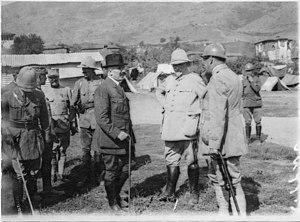
photographie de J. Godart en GGrèce.
Paul-François Grossetti est un général français.